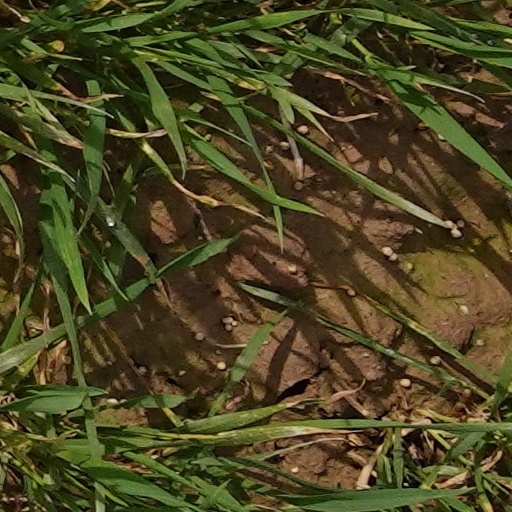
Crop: wheat